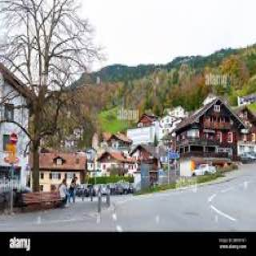
Triesenberg